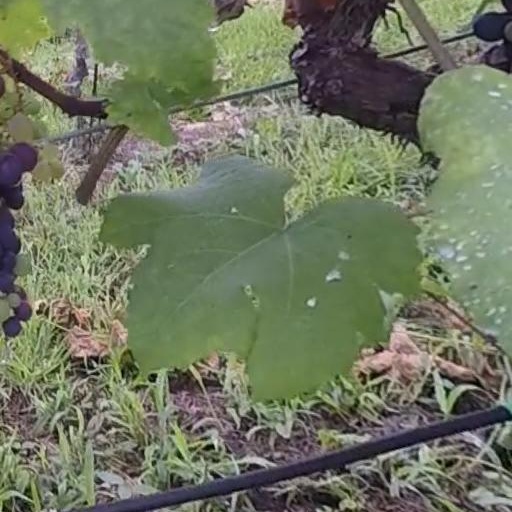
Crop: grape